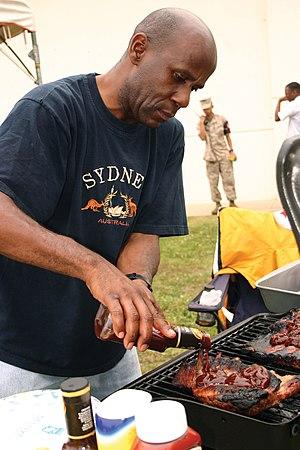
La sauce barbecue ou sauce BBQ est une sauce brune et condiment.